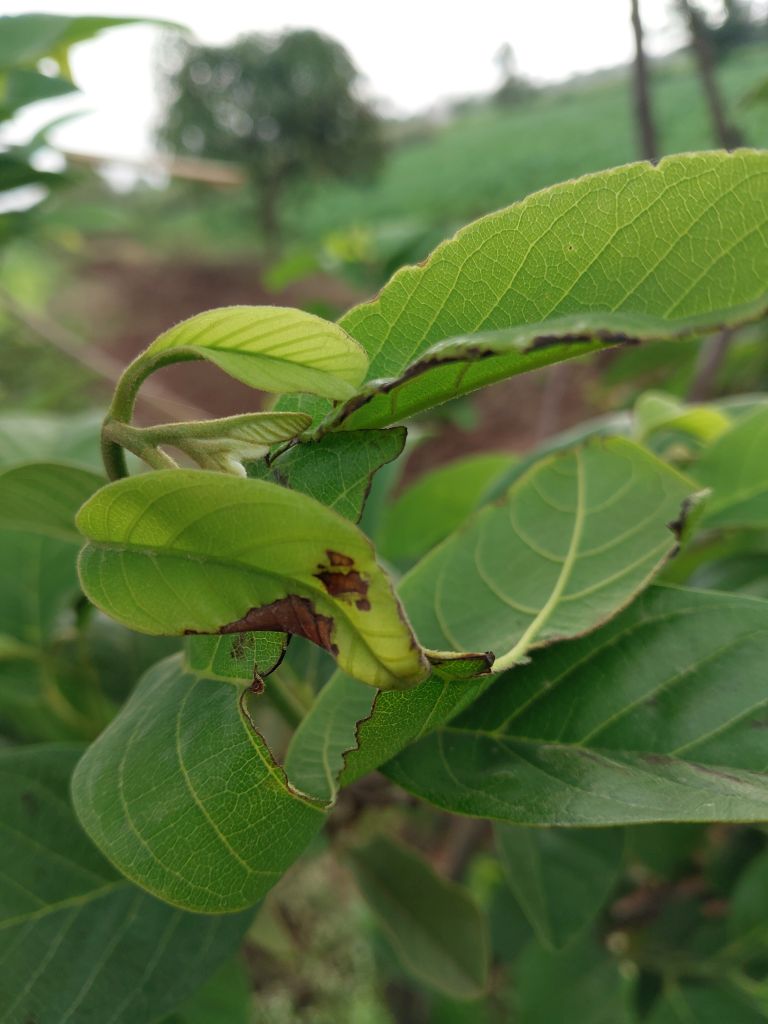
Disease label: Leaf spot on Leaves